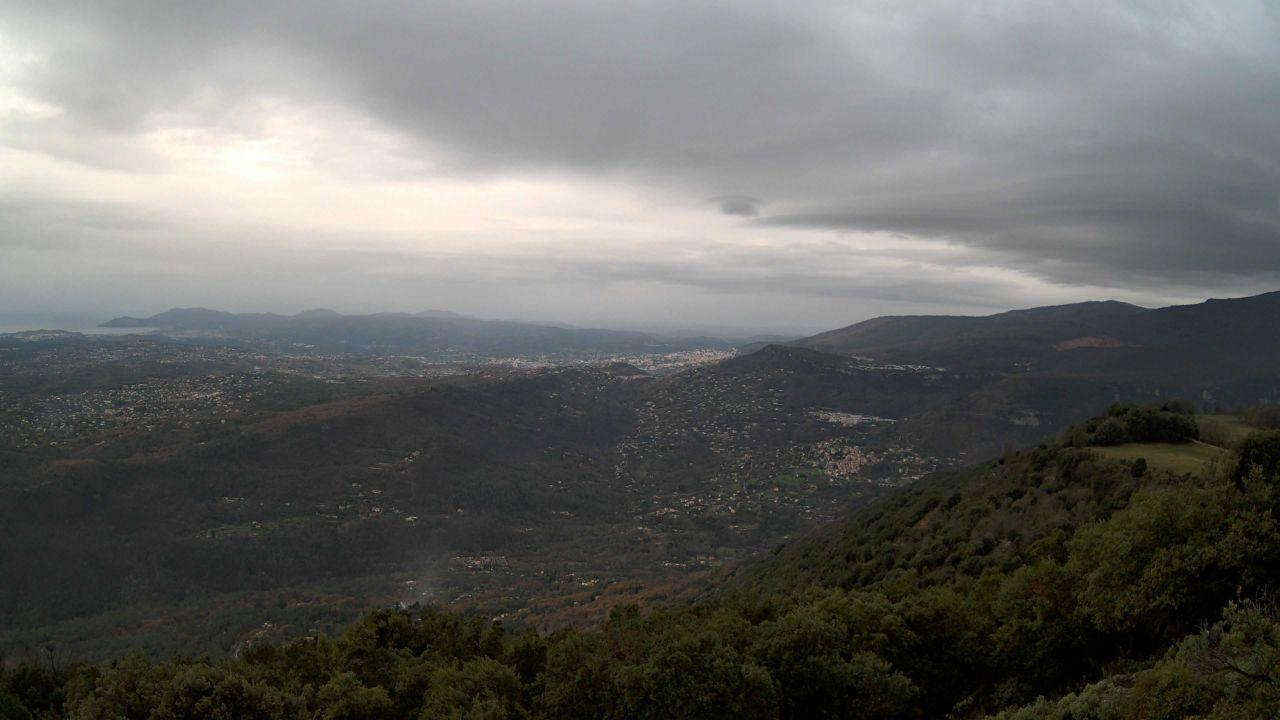
Fire: no
Smoke: yes